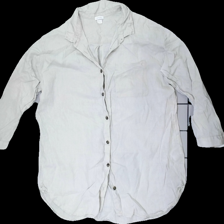
View: front
Type: Shirt
Category: Ladies
Brand: H&M
Colors: Beige
Material: 100% Cotton
Cut: Regular
Size: M
Season: All
Price range: 50-100
Recommended usage: Reuse
Description: beige shirt